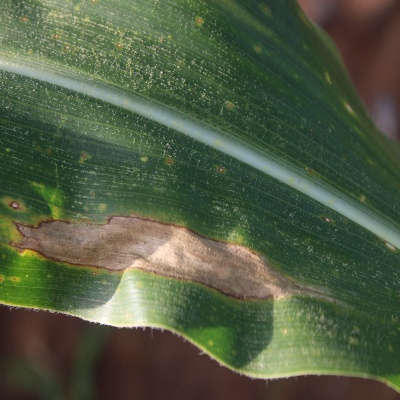
Crop: Maize
Condition: leaf blight